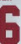
Number: 6